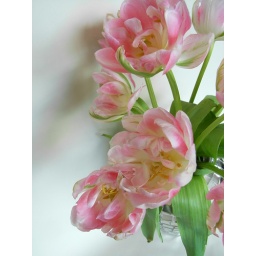
pink & white tulips in a mirror-mosaic vase